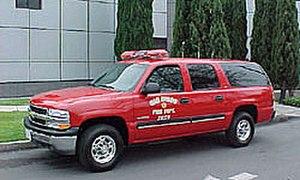
Le San Diego Fire-Rescue Department est le corps de sapeurs-pompiers de la ville américaine de San Diego, en Californie.